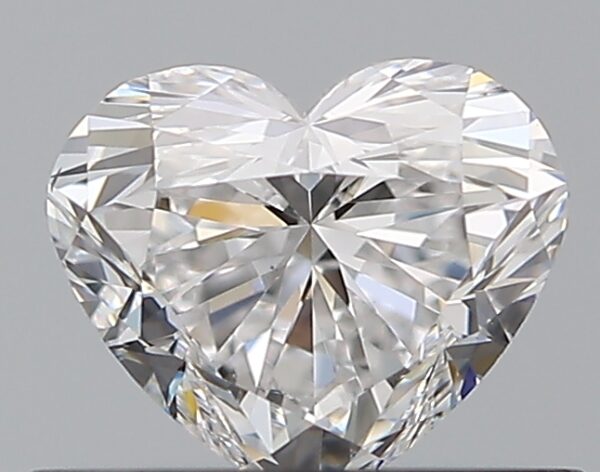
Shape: heart
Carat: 0.5
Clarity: VS1
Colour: D
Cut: EX
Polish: EX
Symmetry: VG
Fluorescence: N
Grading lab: GIA
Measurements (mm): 4.67 x 5.48 x 3.23